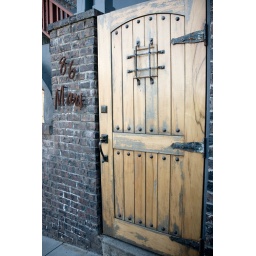
The door to a house on Mars St. in SF.